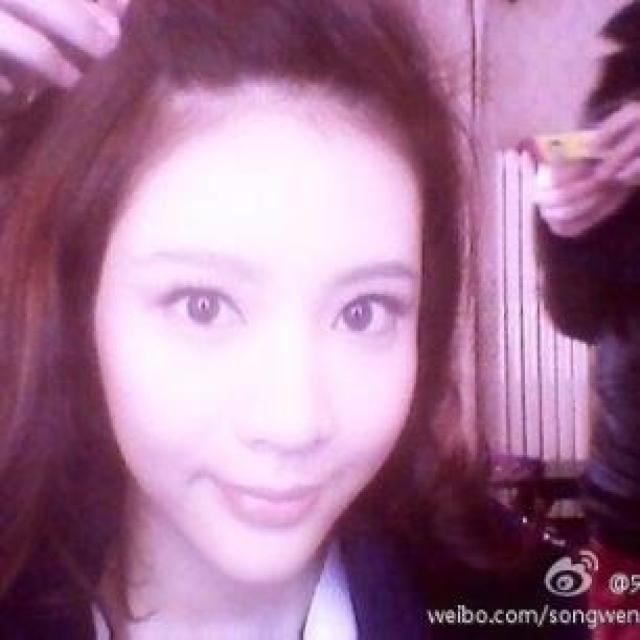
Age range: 21-44